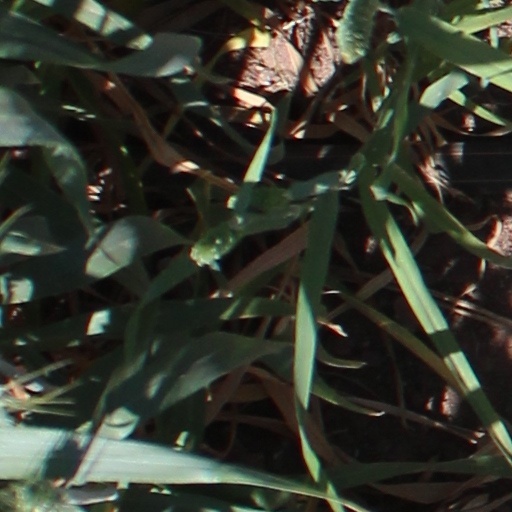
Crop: wheat